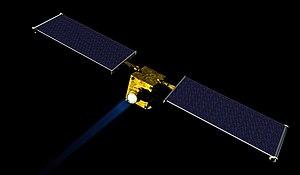
Cet article présente la liste des sondes spatiales envoyées vers les objets du système solaire, y compris celles qui ont échoué. Les simples survols lors de manœuvres d'assistance gravitationnelle et les projets confirmés de futures missions sont également recensés, mais pas les projets de missions spatiales annulés ou non confirmés.